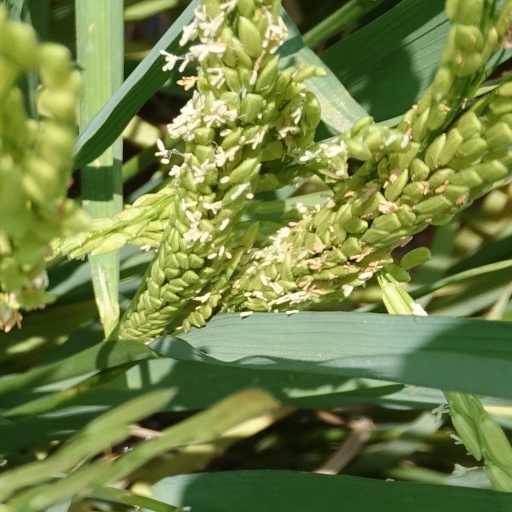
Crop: rice